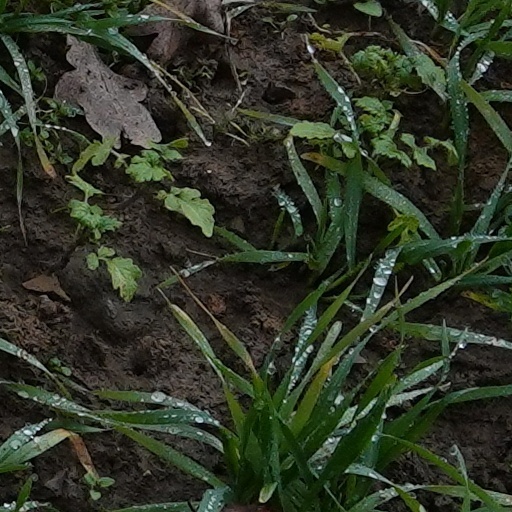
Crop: wheat